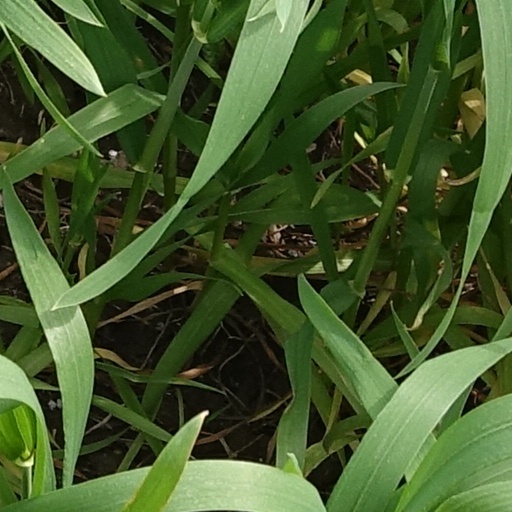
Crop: wheat